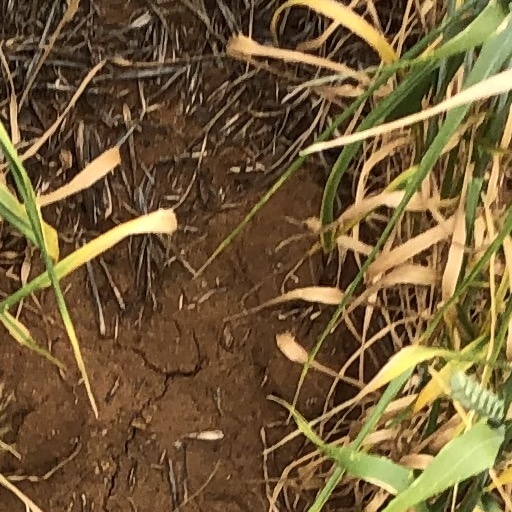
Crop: wheat